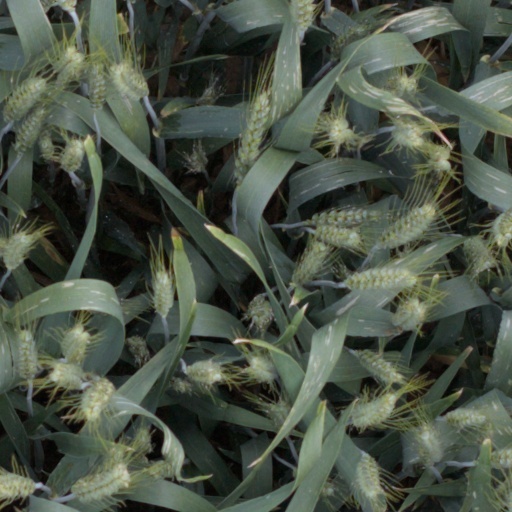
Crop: wheat